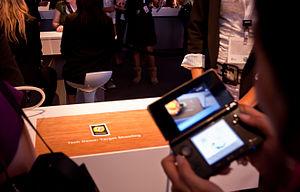
La Nintendo 3DS est une console portable de huitième génération développée par Nintendo, ayant pour particularité l'affichage en 3D auto-stéréoscopique. La Nintendo 3DS succède à la Nintendo DS, et est rétrocompatible avec les logiciels de cette dernière. Elle est disponible au lancement sous deux coloris : Bleu Lagon et Noir Cosmos. Sa concurrente principale est la PlayStation Vita de Sony.